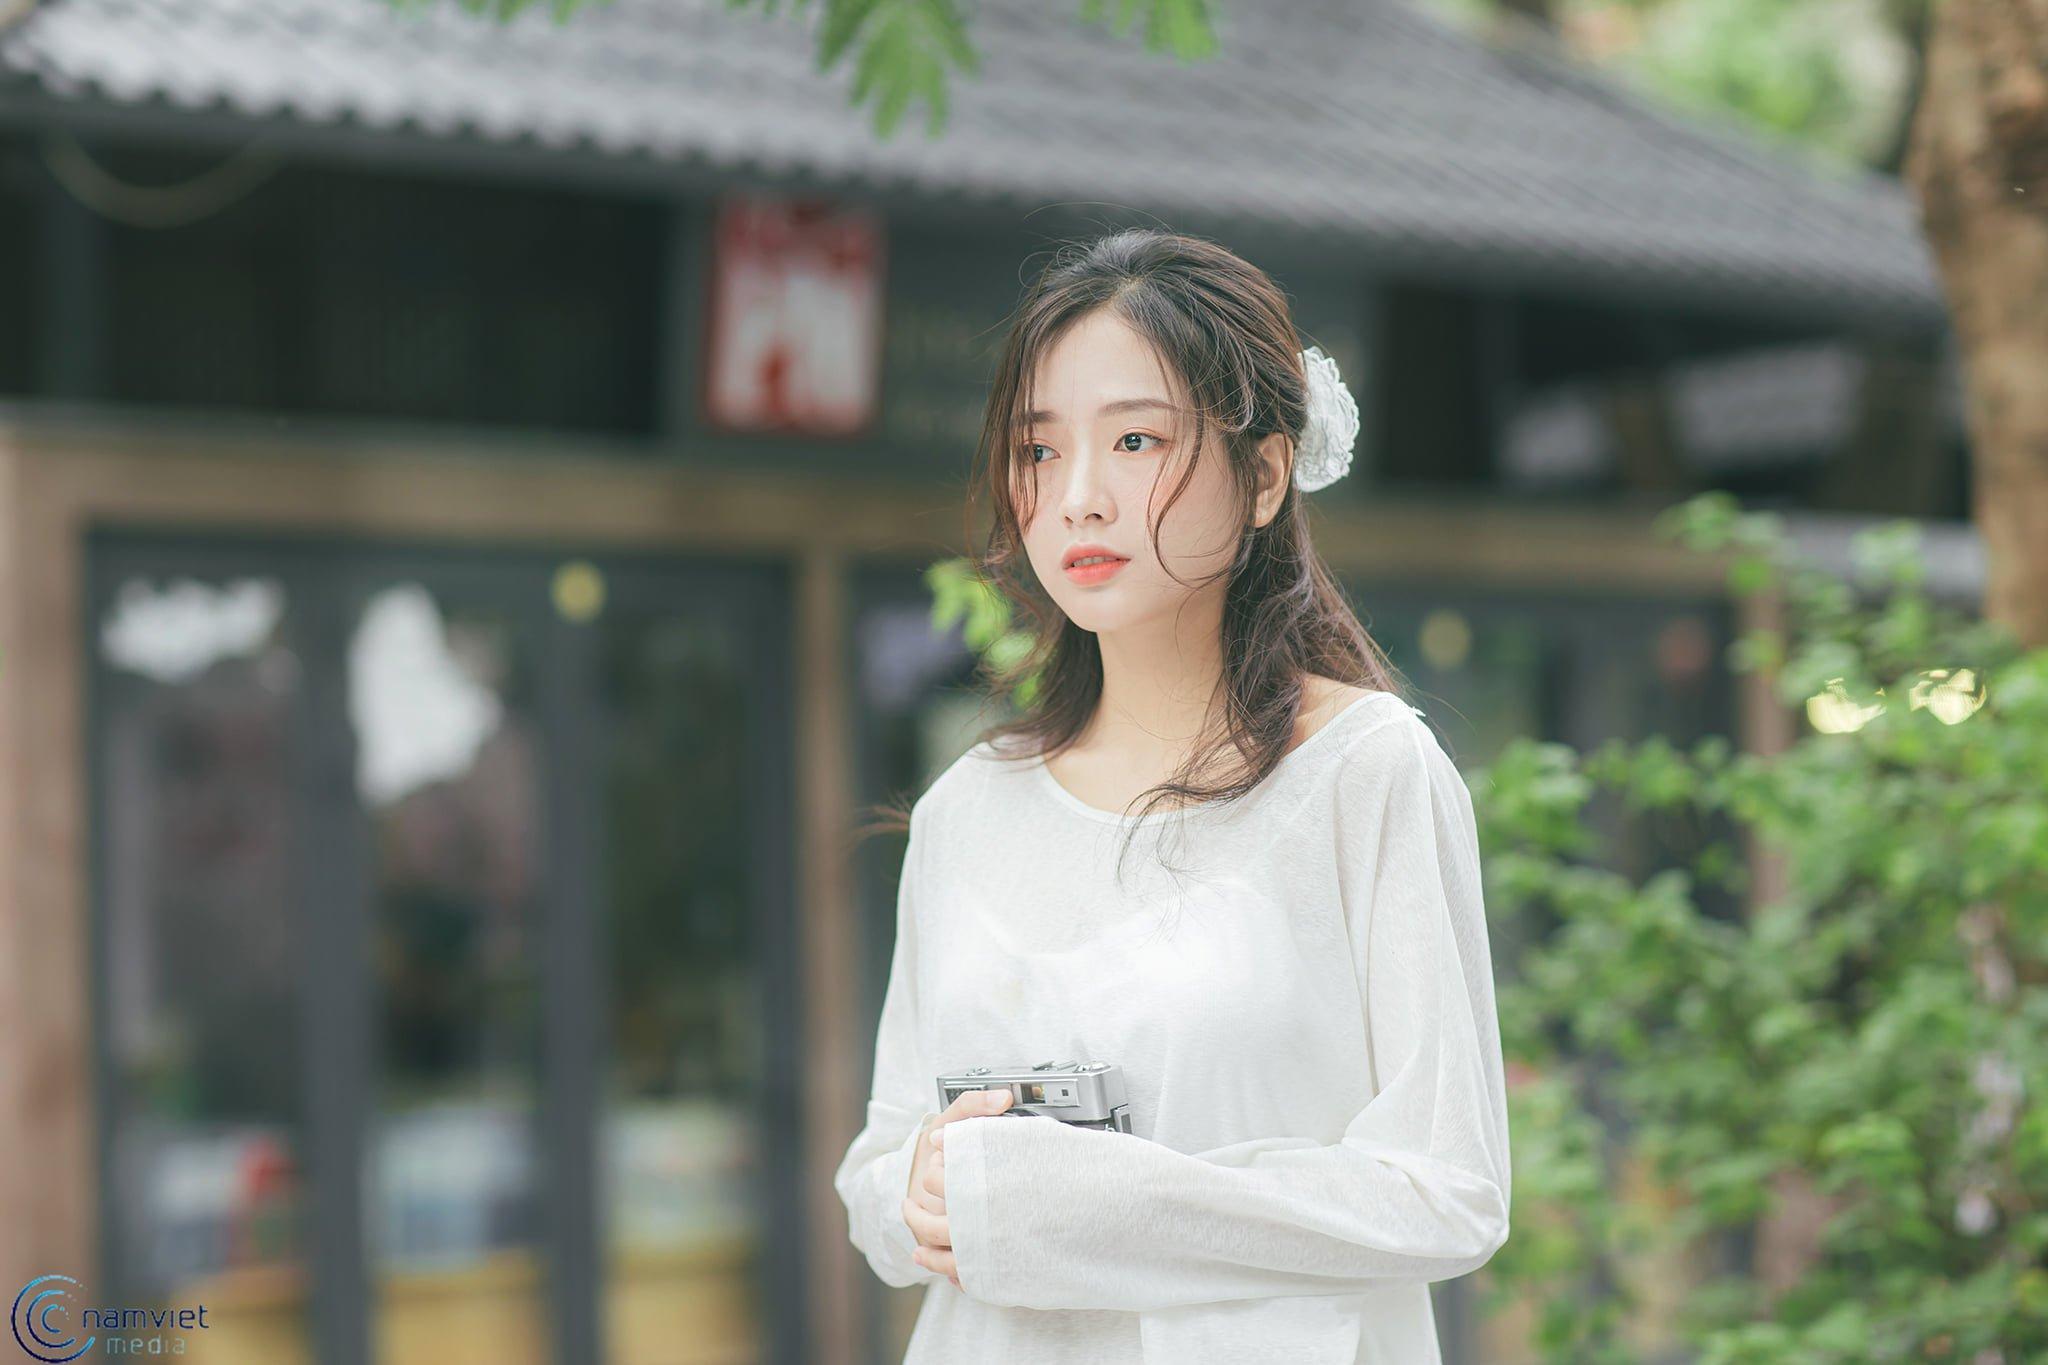
cô gái mặc áo trắng đang cầm trên tay một chiếc máy ảnh